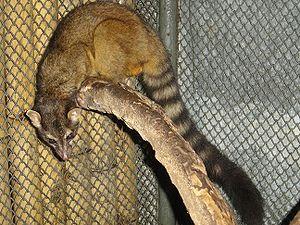
Le bassaris d'Amérique centrale est un mammifère de la famille des ratons laveurs.